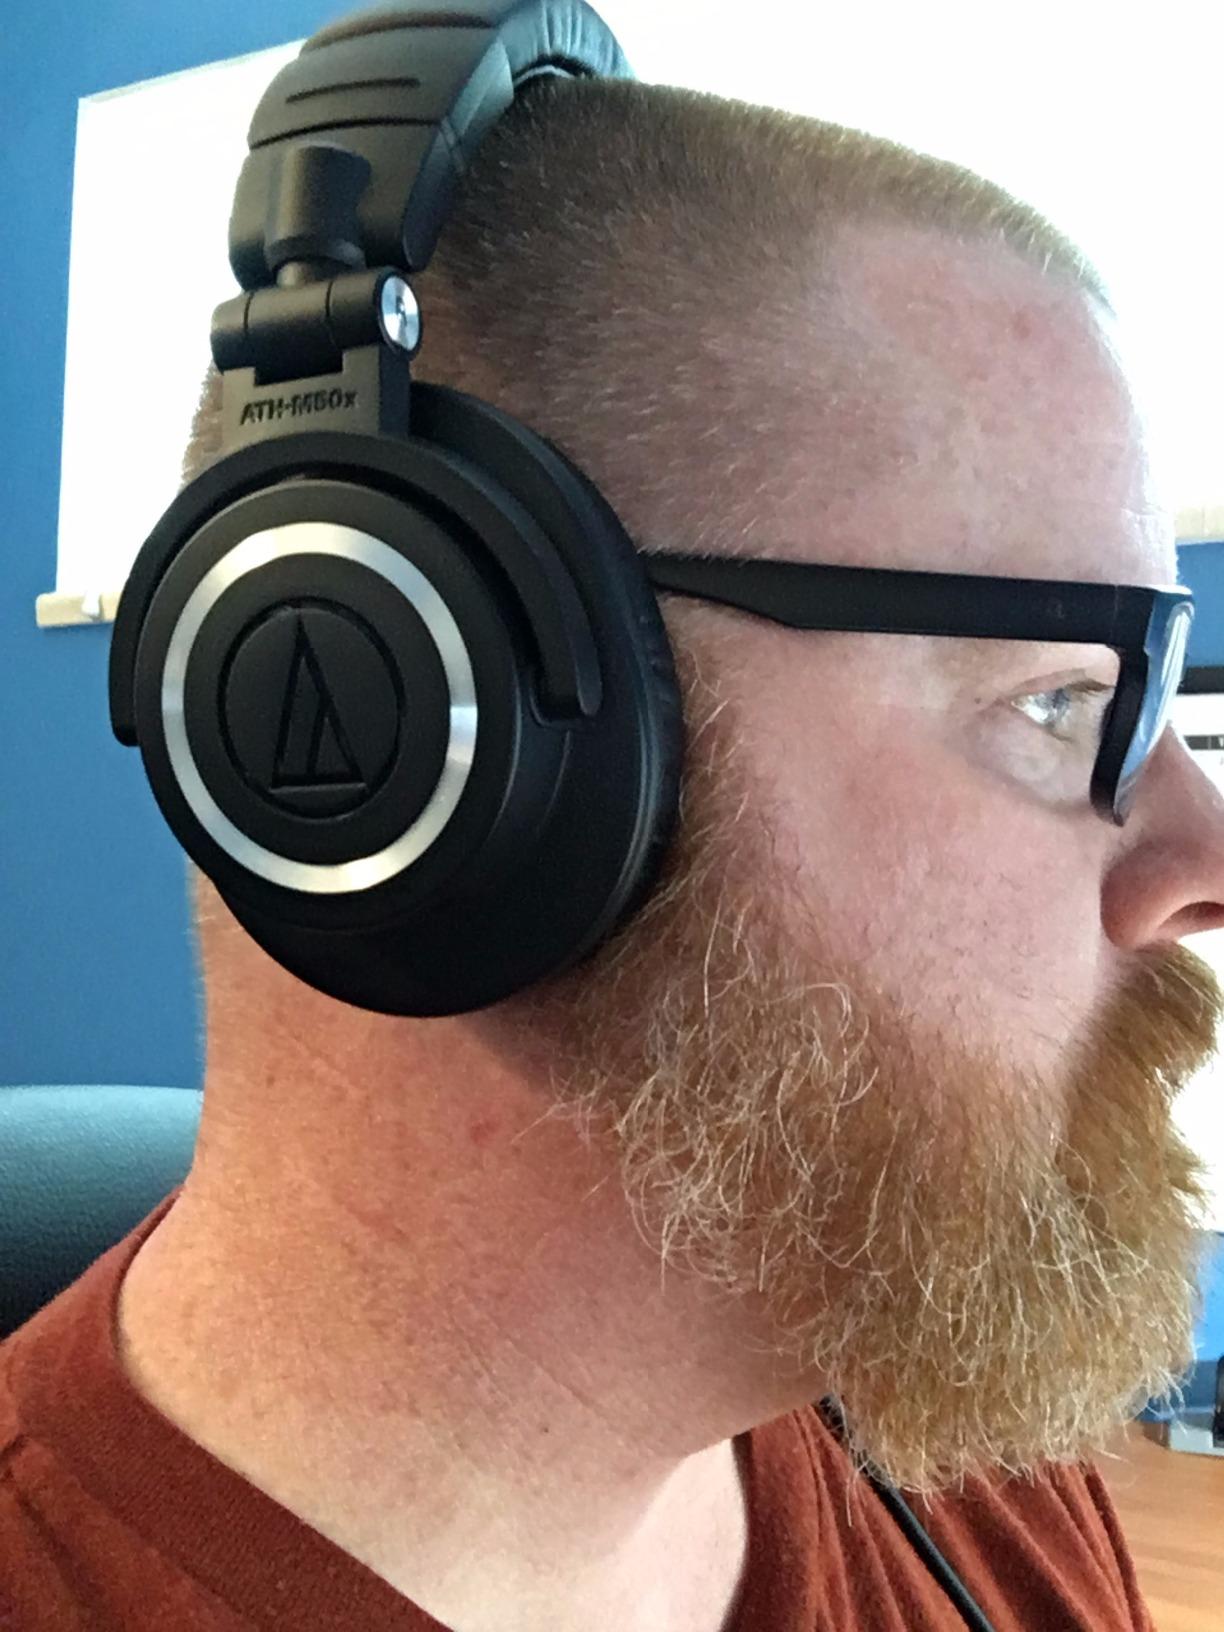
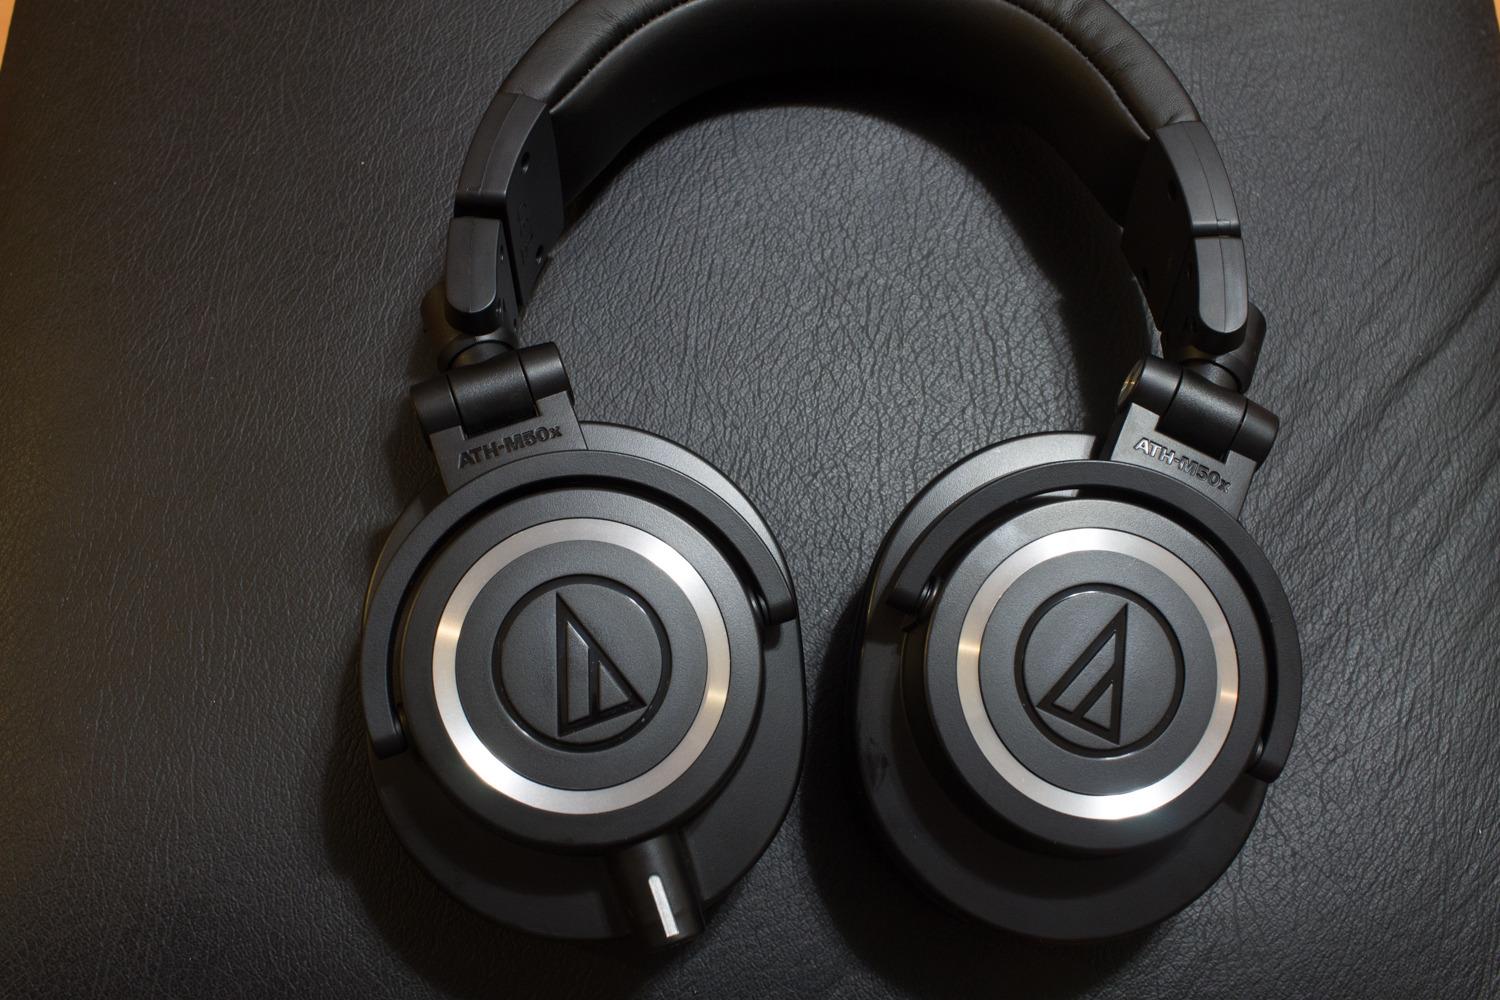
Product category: headphones
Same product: yes